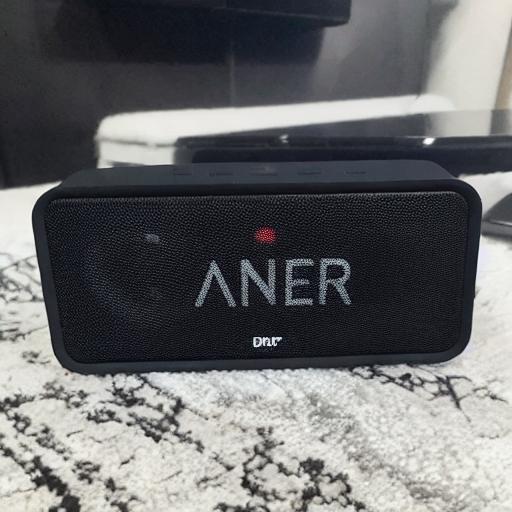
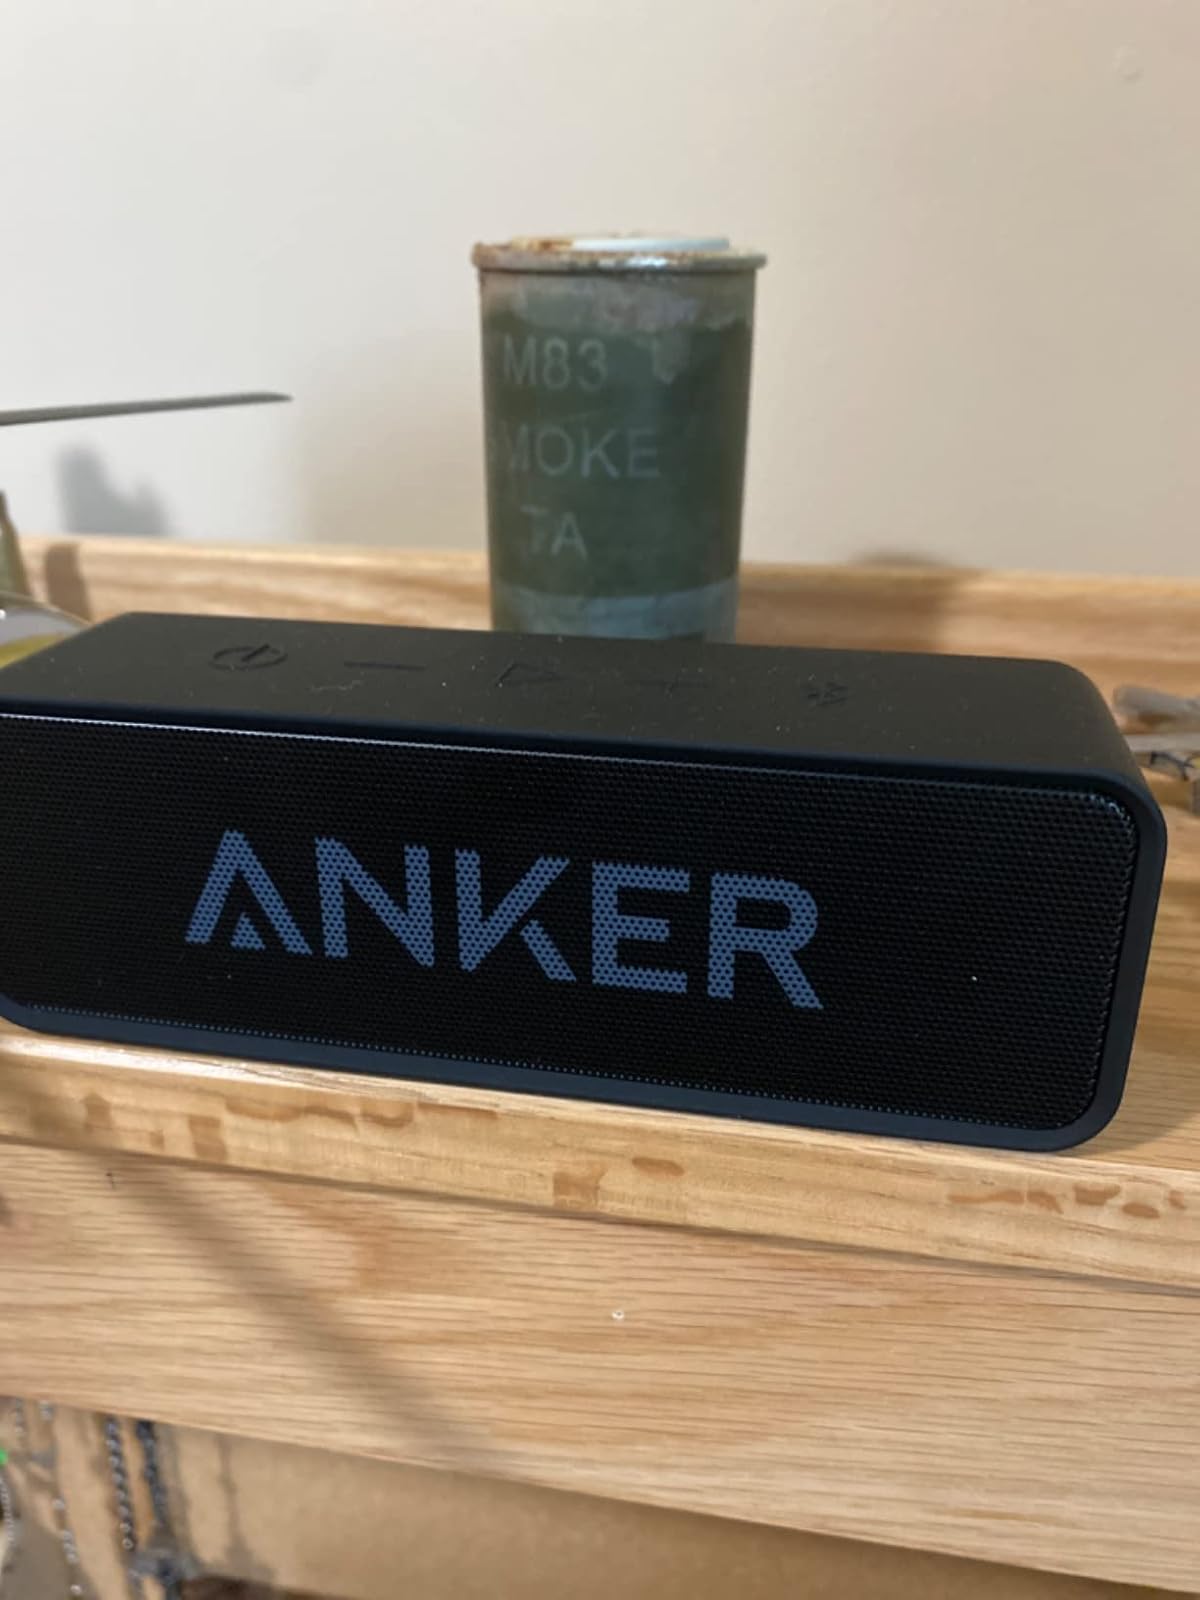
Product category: speaker
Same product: no